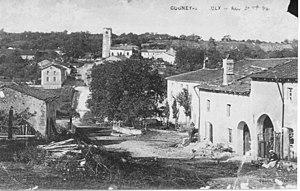
Gugney-aux-Aulx - Carte postale ancienne - Rue de l'église vue du haut de la rue Berthon. Derrière l'église, les vignes sont encore cultivées
Gugney-aux-Aulx est une commune française située dans le département des Vosges en région Grand Est.